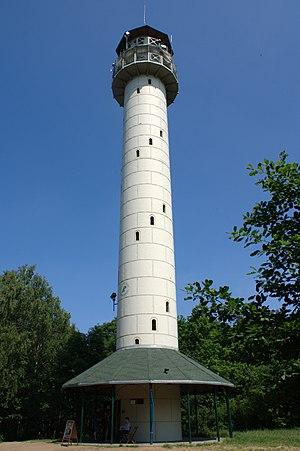
Le parc naturel de la forêt de Zielonka, est un parc naturel de Pologne qui a été créé en 1993.